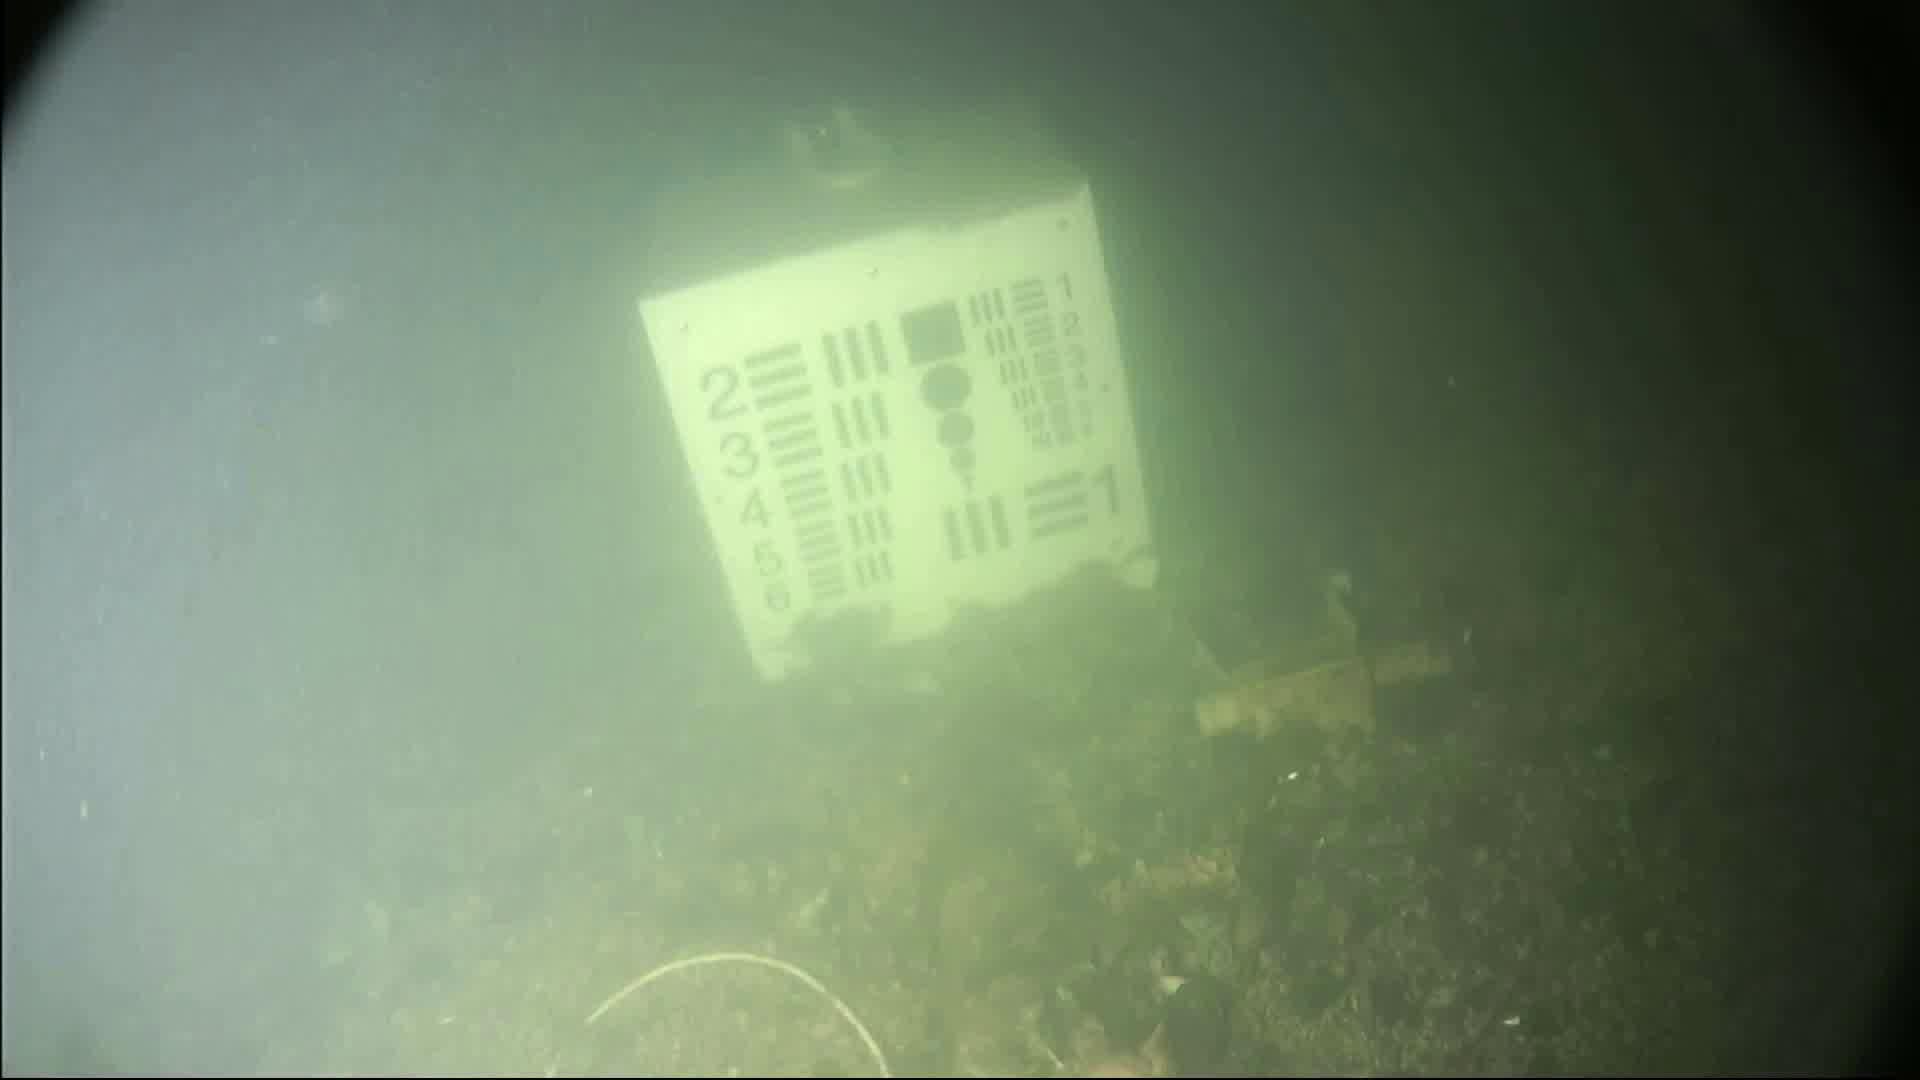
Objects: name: crab
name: jellyfish